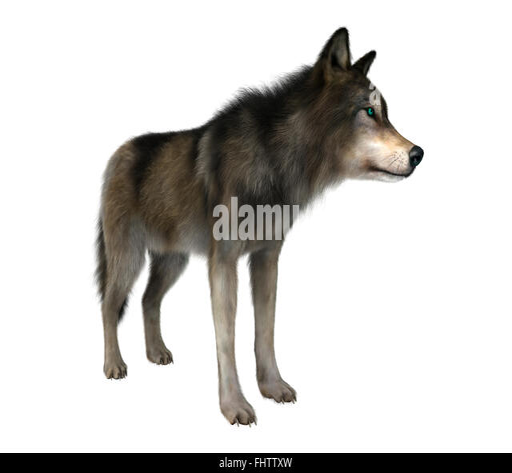
3d digital render of a wild wolf isolated on white background